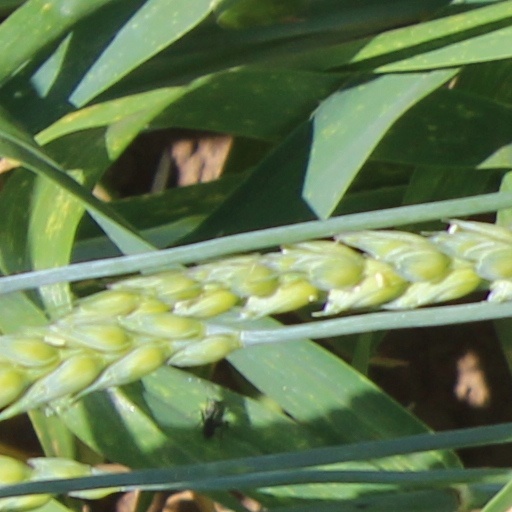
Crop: wheat